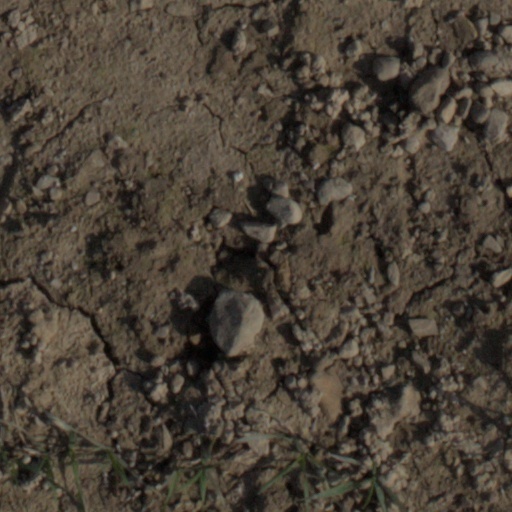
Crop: wheat